Quinolizidine alkaloids

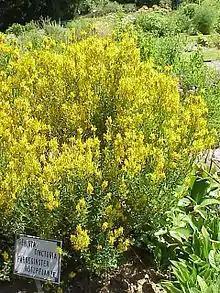
Dyer's broom (Genista tinctoria)

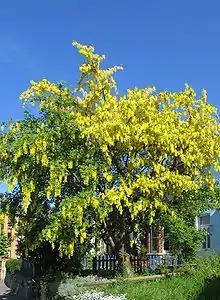
Common Golden Rain (Laburnum anagyroides)

Quinolizidine alkaloids are natural products that have a quinolizidine structure; this includes the lupine alkaloids.